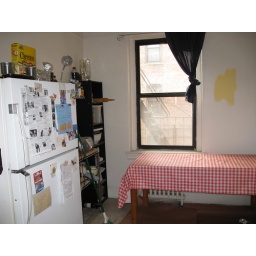
kitchen before looking in towards window